Queenpins

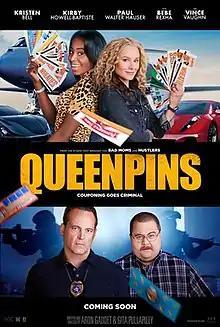
Theatrical release poster

Queenpins is a 2021 American comedy film written and directed by Aron Gaudet and Gita Pullapilly. It stars Kristen Bell, Kirby Howell-Baptiste, Paul Walter Hauser, Bebe Rexha, and Vince Vaughn. Ben Stiller serves as an executive producer under his Red Hour Productions banner.